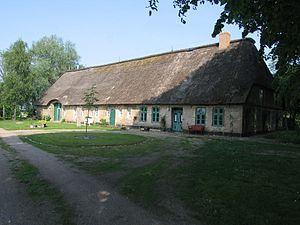
Sæd (Stabelholm) / Billeder
Sæd eller Seeth er en landsby og kommune i det nordlige Tyskland under Kreis Nordfriesland i delstaten Slesvig-Holsten. Byen er beliggende fem kilometer øst for Frederiksstad på gestryggen i landskabet Stabelholm. Sæds byvåben viser en typisk stabelholmsk bondeklokke.